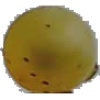
Label: Grape White 3